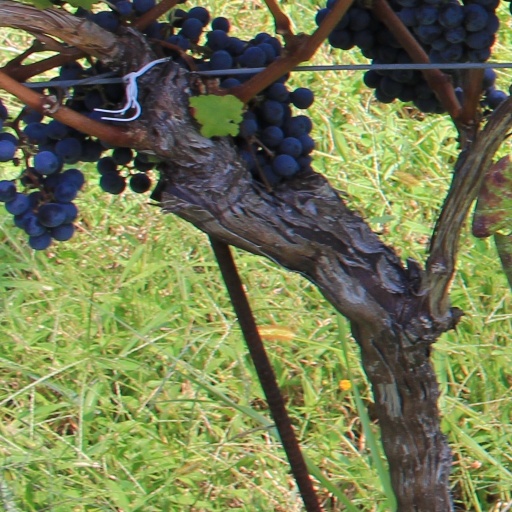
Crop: grape